Charles Hercules Read

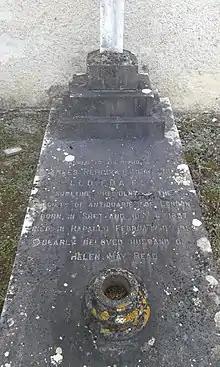
Grave of Charles Hercules Read in Rapallo

His health deteriorated after his retirement, and he spent the winters on the Riviera, dying in Rapallo, Italy on 11 February 1929. He was buried in the Cimitero Urbano.